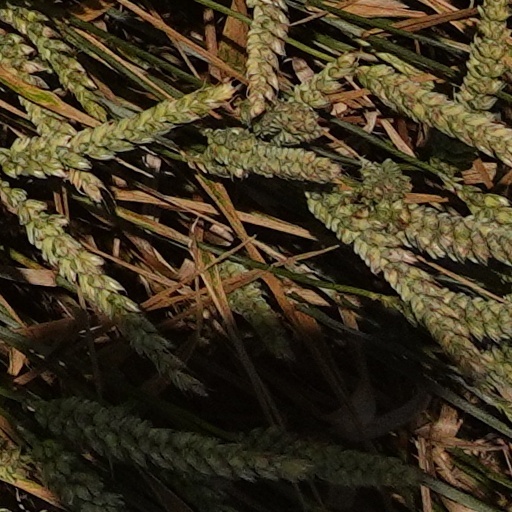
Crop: wheat